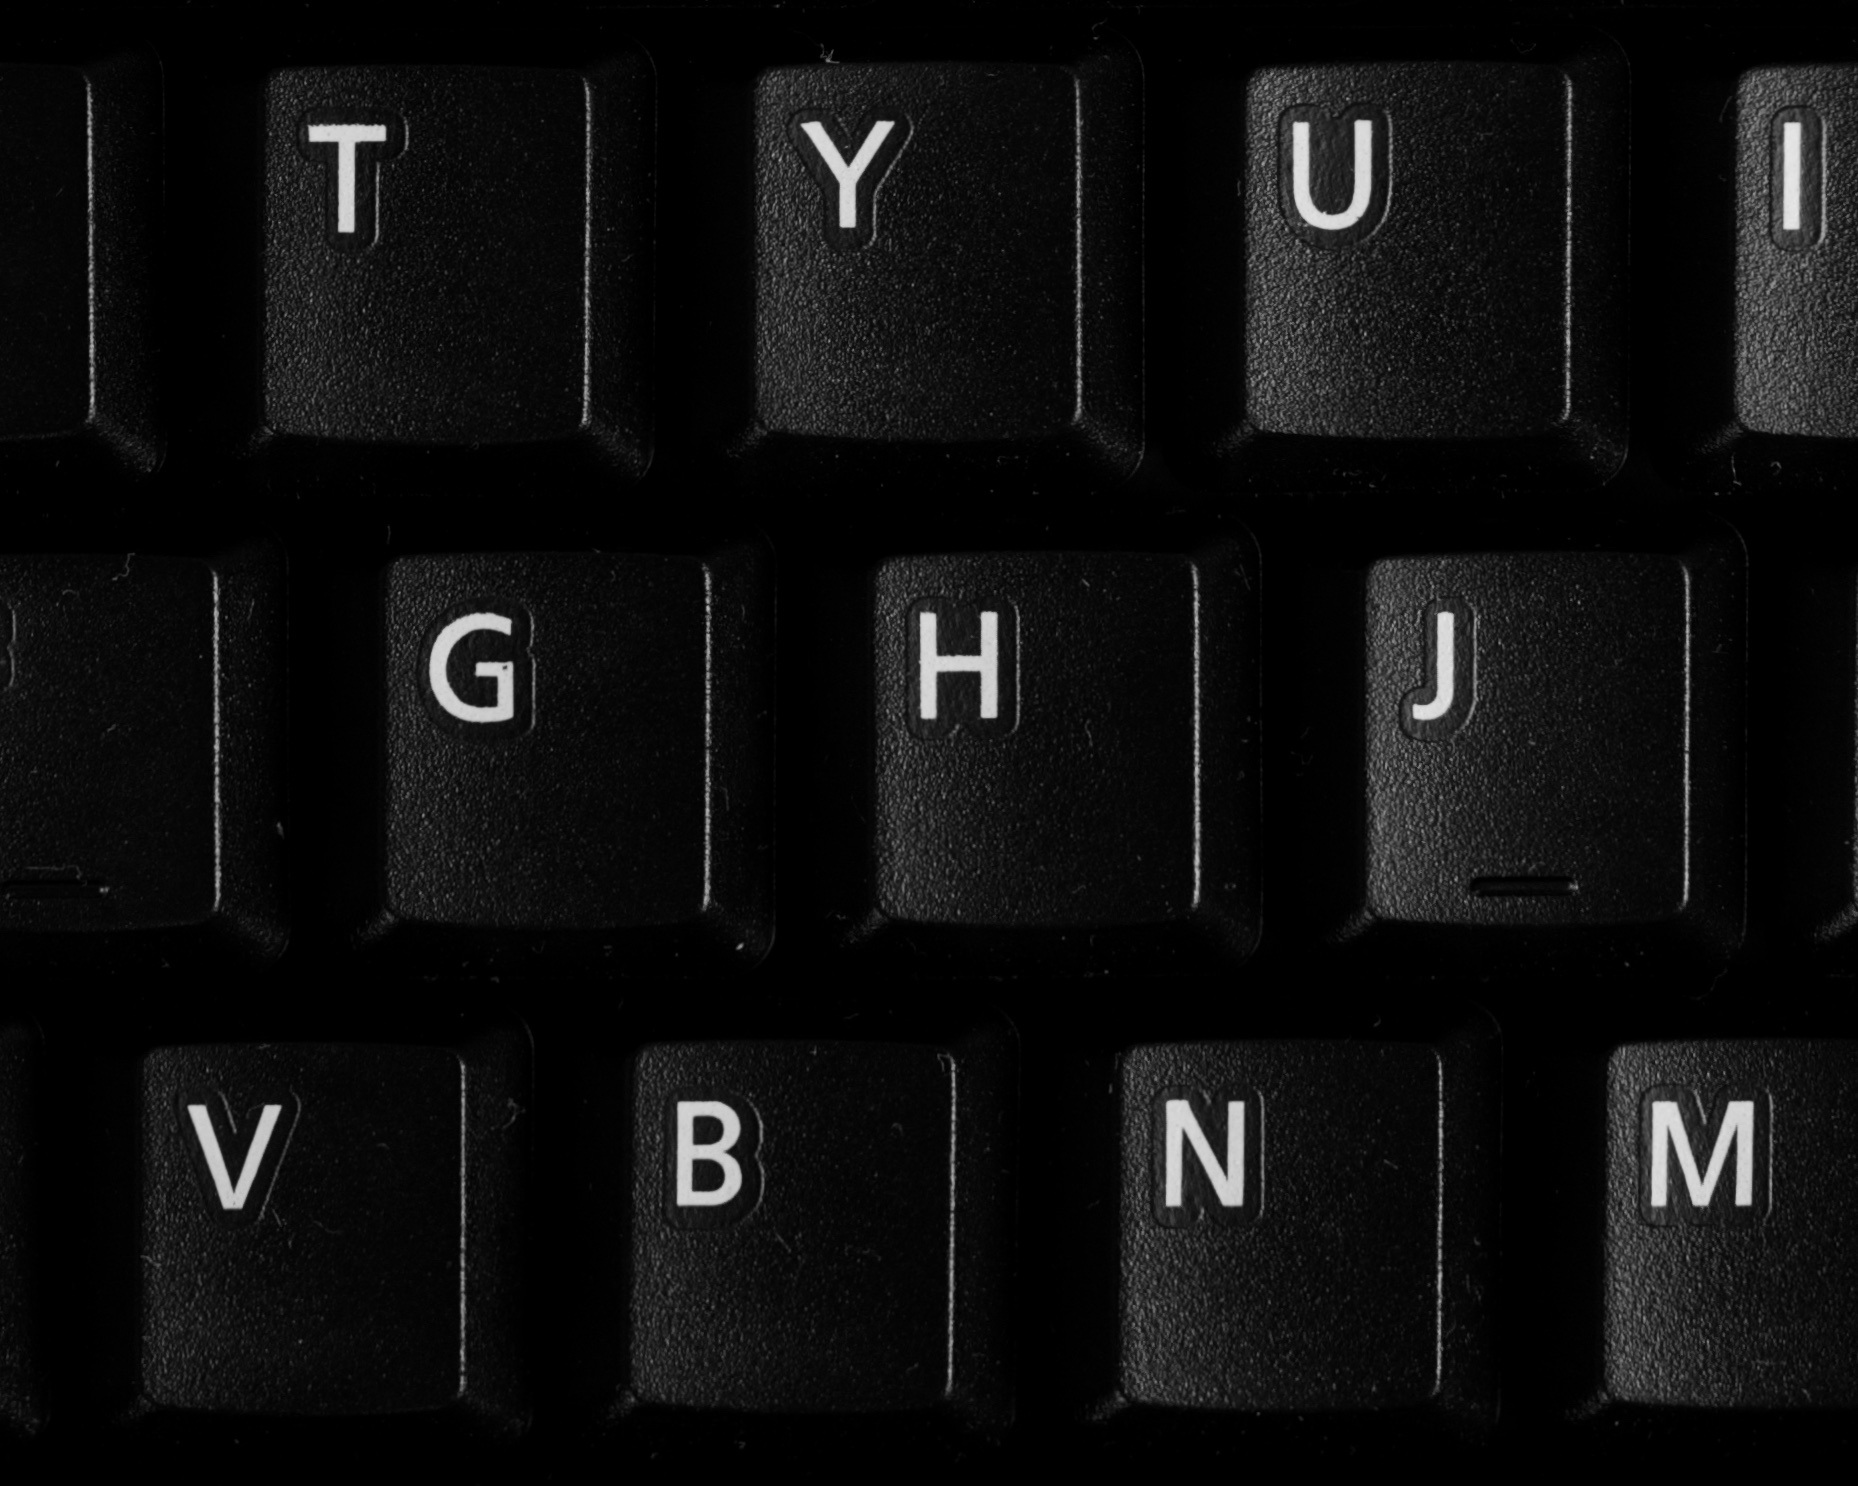
computer, black and white, keyboard, technology, number, web, darkness, black, monochrome, font, keys, digital, buttons, multimedia, computing, computer keyboard, monochrome photography, electronic device, computer hardware, musical keyboard, computer component, laptop replacement keyboard